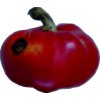
Label: red_pepper